Apolinaria Lorenzana

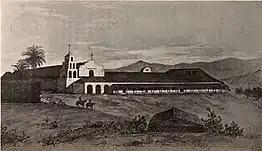
Mission San Diego de Alcalá, 1848

Lorenzana lived with the family of Don Raymundo Carrillo and Tomasa Lugo in Santa Barbara, where Carillo was commander of Presidio of Santa Barbara. She moved with the family when Carrillo became the Presidio of San Diego commander. Lorenzana was twelve or thirteen years of age at that time. She remained with the Carrillos for a few more years. Lorenzana taught herself to write by copying what she saw onto discarded scraps of paper or cigarette paper she could find to practice.